South African Lipizzaners

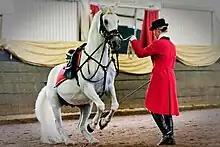
Rider Simone Howarth and Maestoso Erdem, performing the Levade

The relationship between Janković-Bésán's horses and the training talents of Iwanowski began in 1951, when the two men met at the Royal Agricultural Show in Pietermaritzburg. Janković-Bésán then invited Iwanowski to his farm in Mooi River, and offered Iwanowski the Lipizzan stallion Maestoso Erdem for training. Iwanowski trained the stallion up to the Haute ecole level.